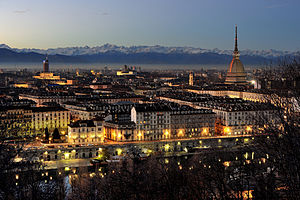
Torino
Torino er en stor italiensk industriby i den nordvestlige del af landet. Byen er hovedstad i regionen Piemonte. Torino ligger hovedsagelig på den vestlige bred af floden Po. Byen har 882.523indbyggere, mens Stortorino indenfor provinsen Torino har knapt 2,1 mio indbyggere.